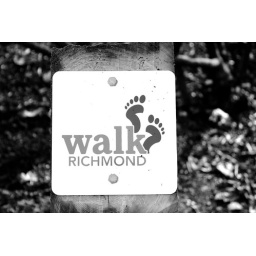
Sign in black and white